Cavite State University

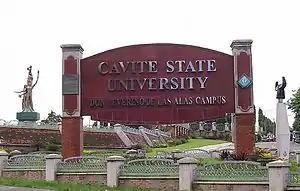
Main gate marker of CvSU-Main in Indang with the "Laya at Diwa" Monument in the background

The state university was first established by the Thomasites as an intermediate school, named Indang Intermediate School in 1906 with C.E. Workman its first principal. Subsequently, Americans Henry Wise and Joseph Coconower succeeded Workman as the school's principal. In 1915, the school had its first Filipino principal, Mariano Mondoñedo. The school's focused on vocational agriculture for boys and domestic science for girls. In 1918, the name of the school was changed to Indang Farming School.